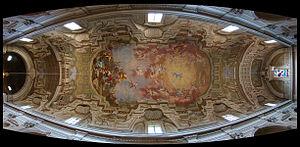
Église Santa Maria del Carmine, Florence, Toscane, Italie. La voûte au-dessus de la nef dans son intégralité, l'abside étant sur la gauche et l'entrée principale sur la droite.
L'église Santa Maria del Carmine est une église de Florence en Italie, située dans le quartier Oltrarno à l'ouest de la ville – au-delà du fleuve.